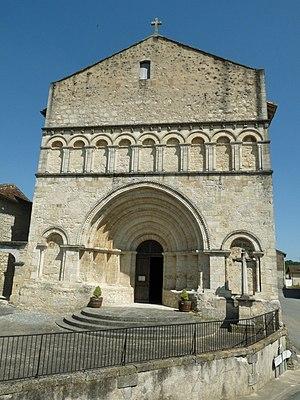
église de St-Privat-des-Prés (24), France
Saint-Privat-des-Prés, précédemment Saint-Privat, est une ancienne commune française située dans le département de la Dordogne, en région Nouvelle-Aquitaine.
Un certain nombre d'œuvres cinématographiques et télévisuelles ont été tournées dans le département de la Dordogne.
Cet article recense les monuments historiques de l'arrondissement de Périgueux, dans le département de la Dordogne, en France.